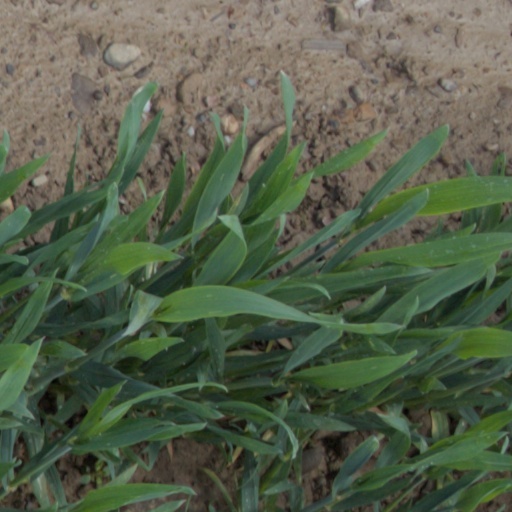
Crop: wheat